Chinese culture

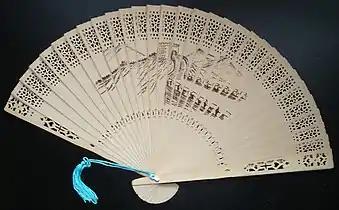
A commercially produced scented wood folding fan, featuring a drawing of the Great Wall of China.

From the beginning of its history, Han clothing (especially in elite circles) was inseparable from silk, supposedly discovered by the Yellow Emperor's consort, Leizu. The dynasty to follow the Shang, the Western Zhou dynasty, established a strict hierarchical society that used clothing as a status meridian, and inevitably, the height of one's rank influenced the ornateness of a costume. Such markers included the length of a skirt, the wideness of a sleeve and the degree of ornamentation. In addition to these class-oriented developments, Han Chinese clothing became looser, with the introduction of wide sleeves and jade decorations hung from the sash which served to keep the "yi" closed. The "yi" was essentially wrapped over, in a style known as "jiaoling youren", or wrapping the right side over before the left, because of the initially greater challenge to the right-handed wearer (people of Zhongyuan discouraged left-handedness like many other historical cultures, considering it unnatural, barbarian, uncivilized, and unfortunate). The Shang dynasty ( – 1046 BC), developed the rudiments of Chinese clothing; it consisted of a "yi", a narrow-cuffed, knee-length tunic tied with a sash, and a narrow, ankle-length skirt, called "chang", worn with a "bixi", a length of fabric that reached the knees. Vivid primary colors and green were used, due to the degree of technology at the time.